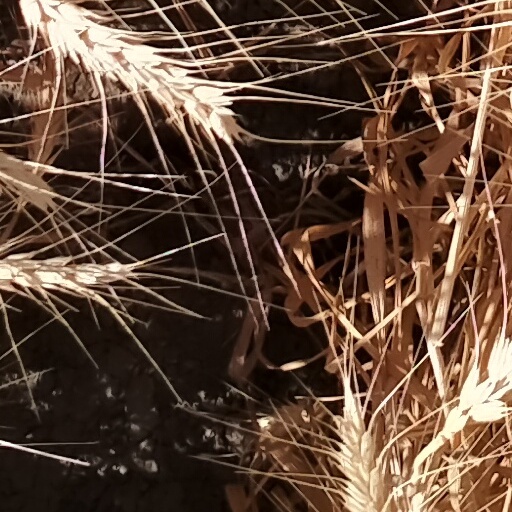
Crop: wheat